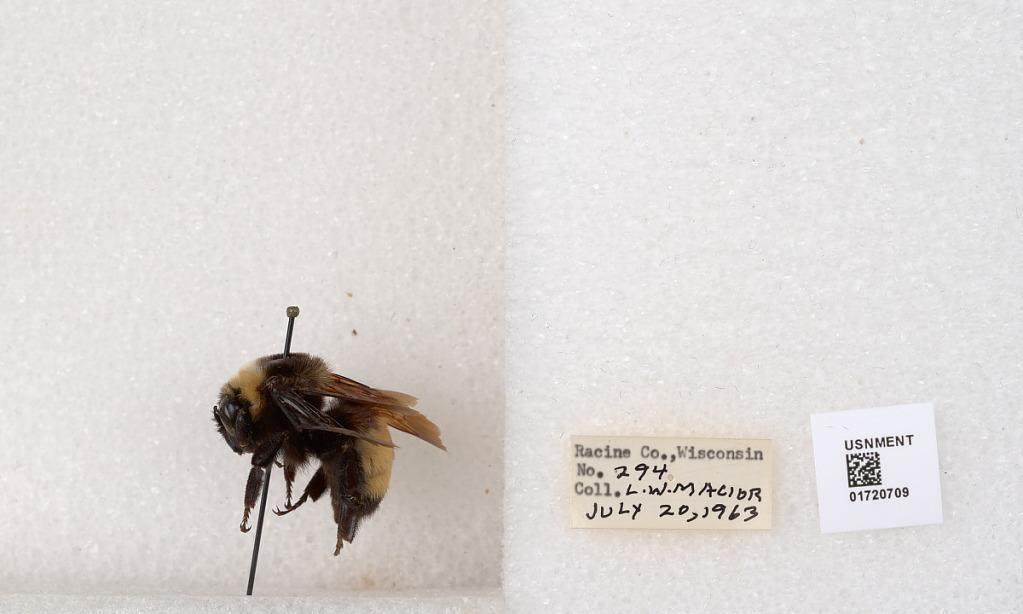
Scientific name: Bombus (Bombus) nevadensis auricormus
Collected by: L. Macior
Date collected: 1963-7-20
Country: United States
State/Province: Wisconsin
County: Racine
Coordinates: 42.7299, -87.8123